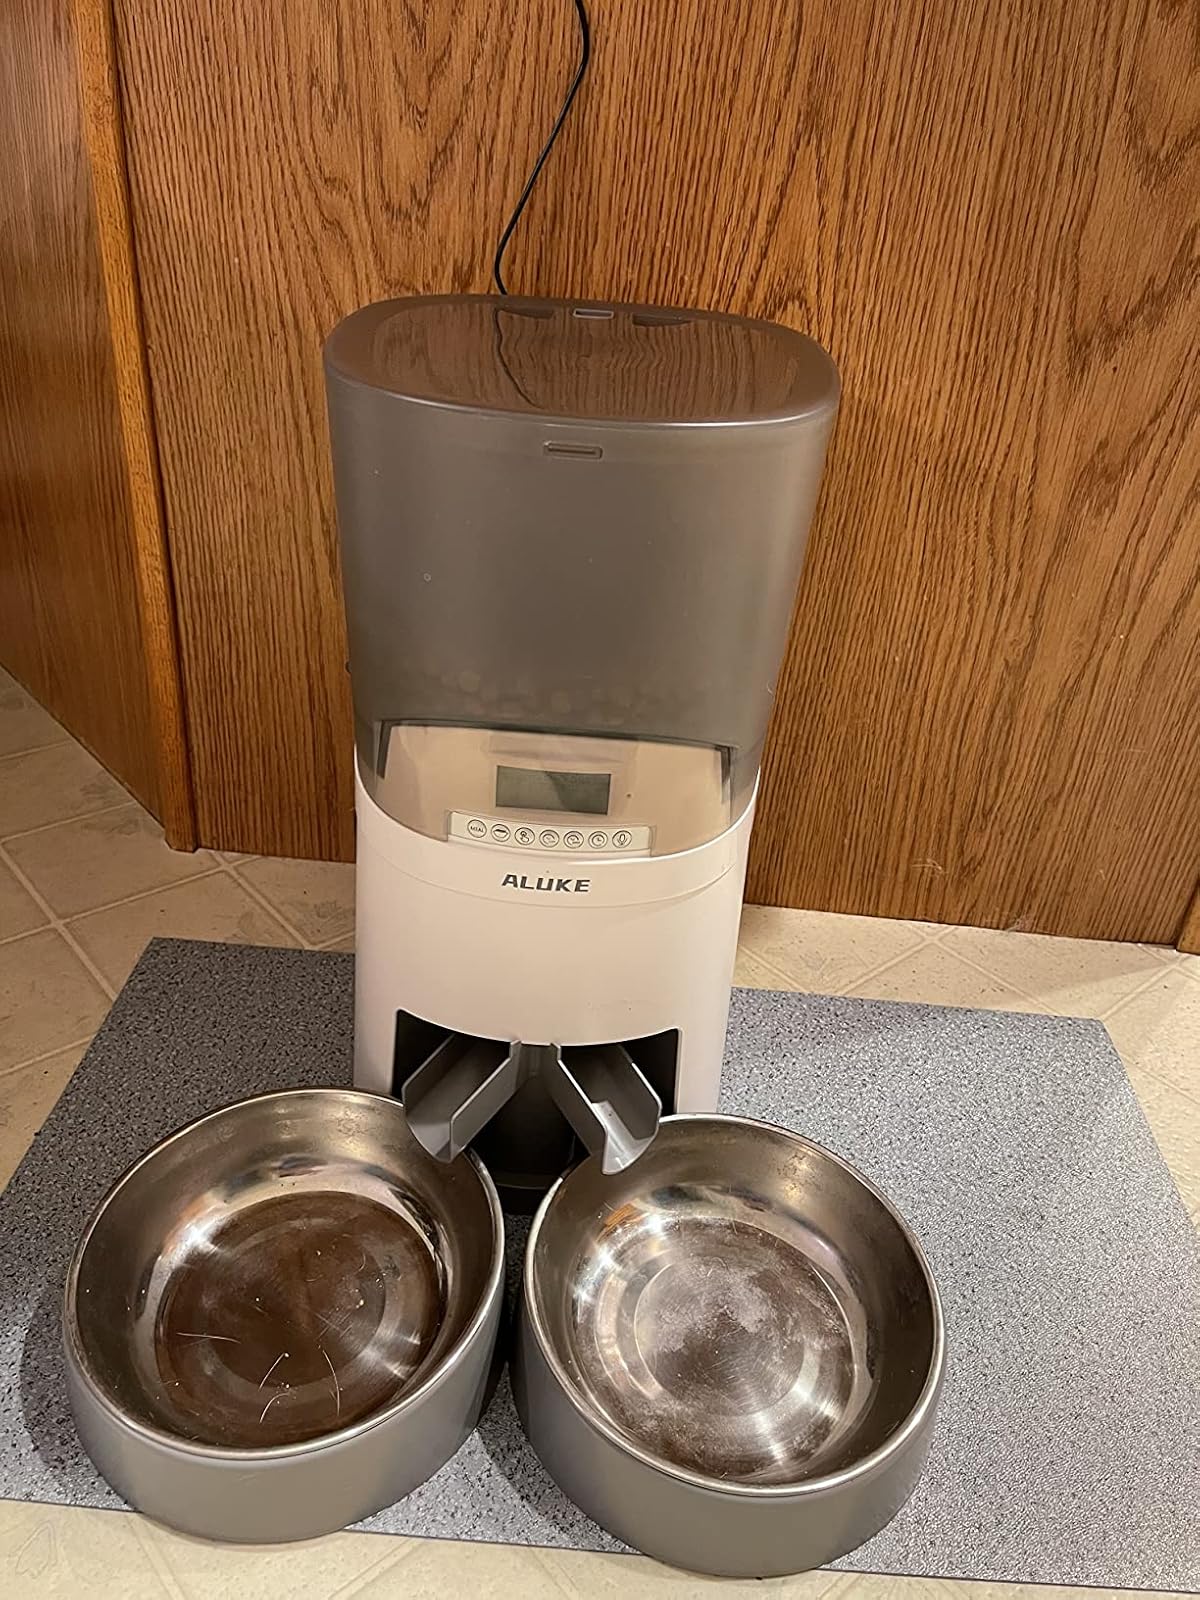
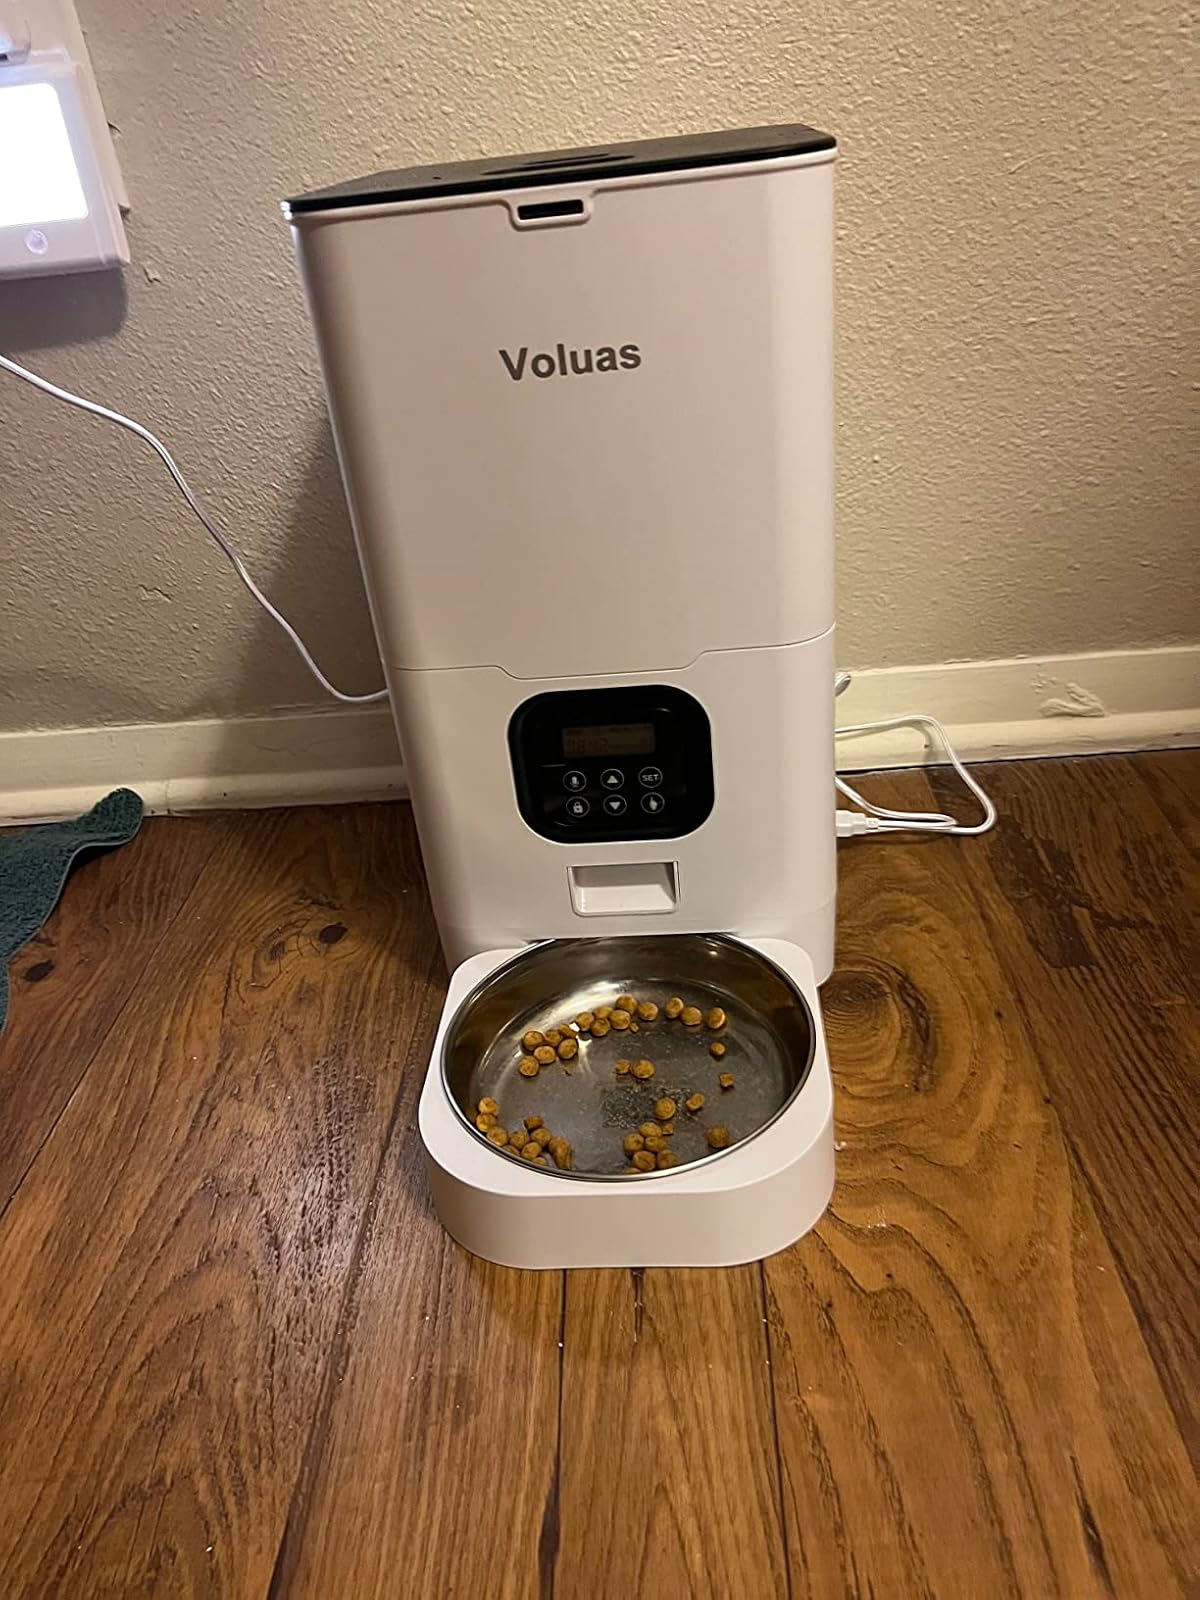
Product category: items_feeder
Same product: no